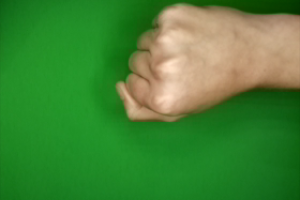
Label: rock